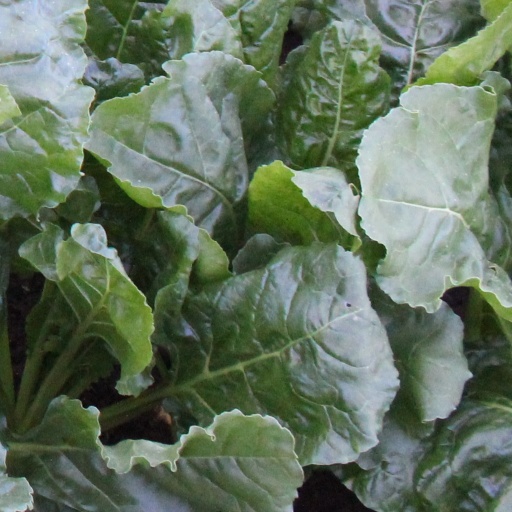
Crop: sugar beet